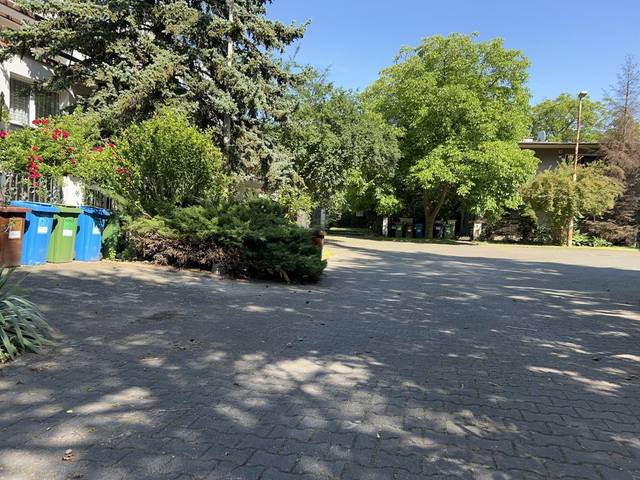
Region: Germany
Coordinates: 51.085, 17.002